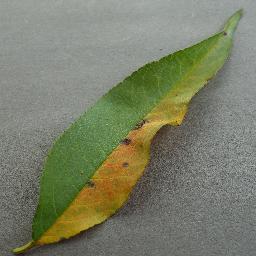
Label: Peach___Bacterial_spot